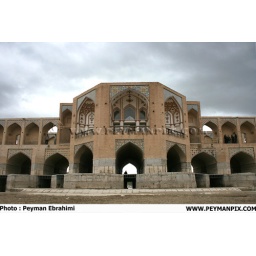
the bridge in Esfahan( iran ) belongs to 500 years ago.there is any water in the river because of droupht